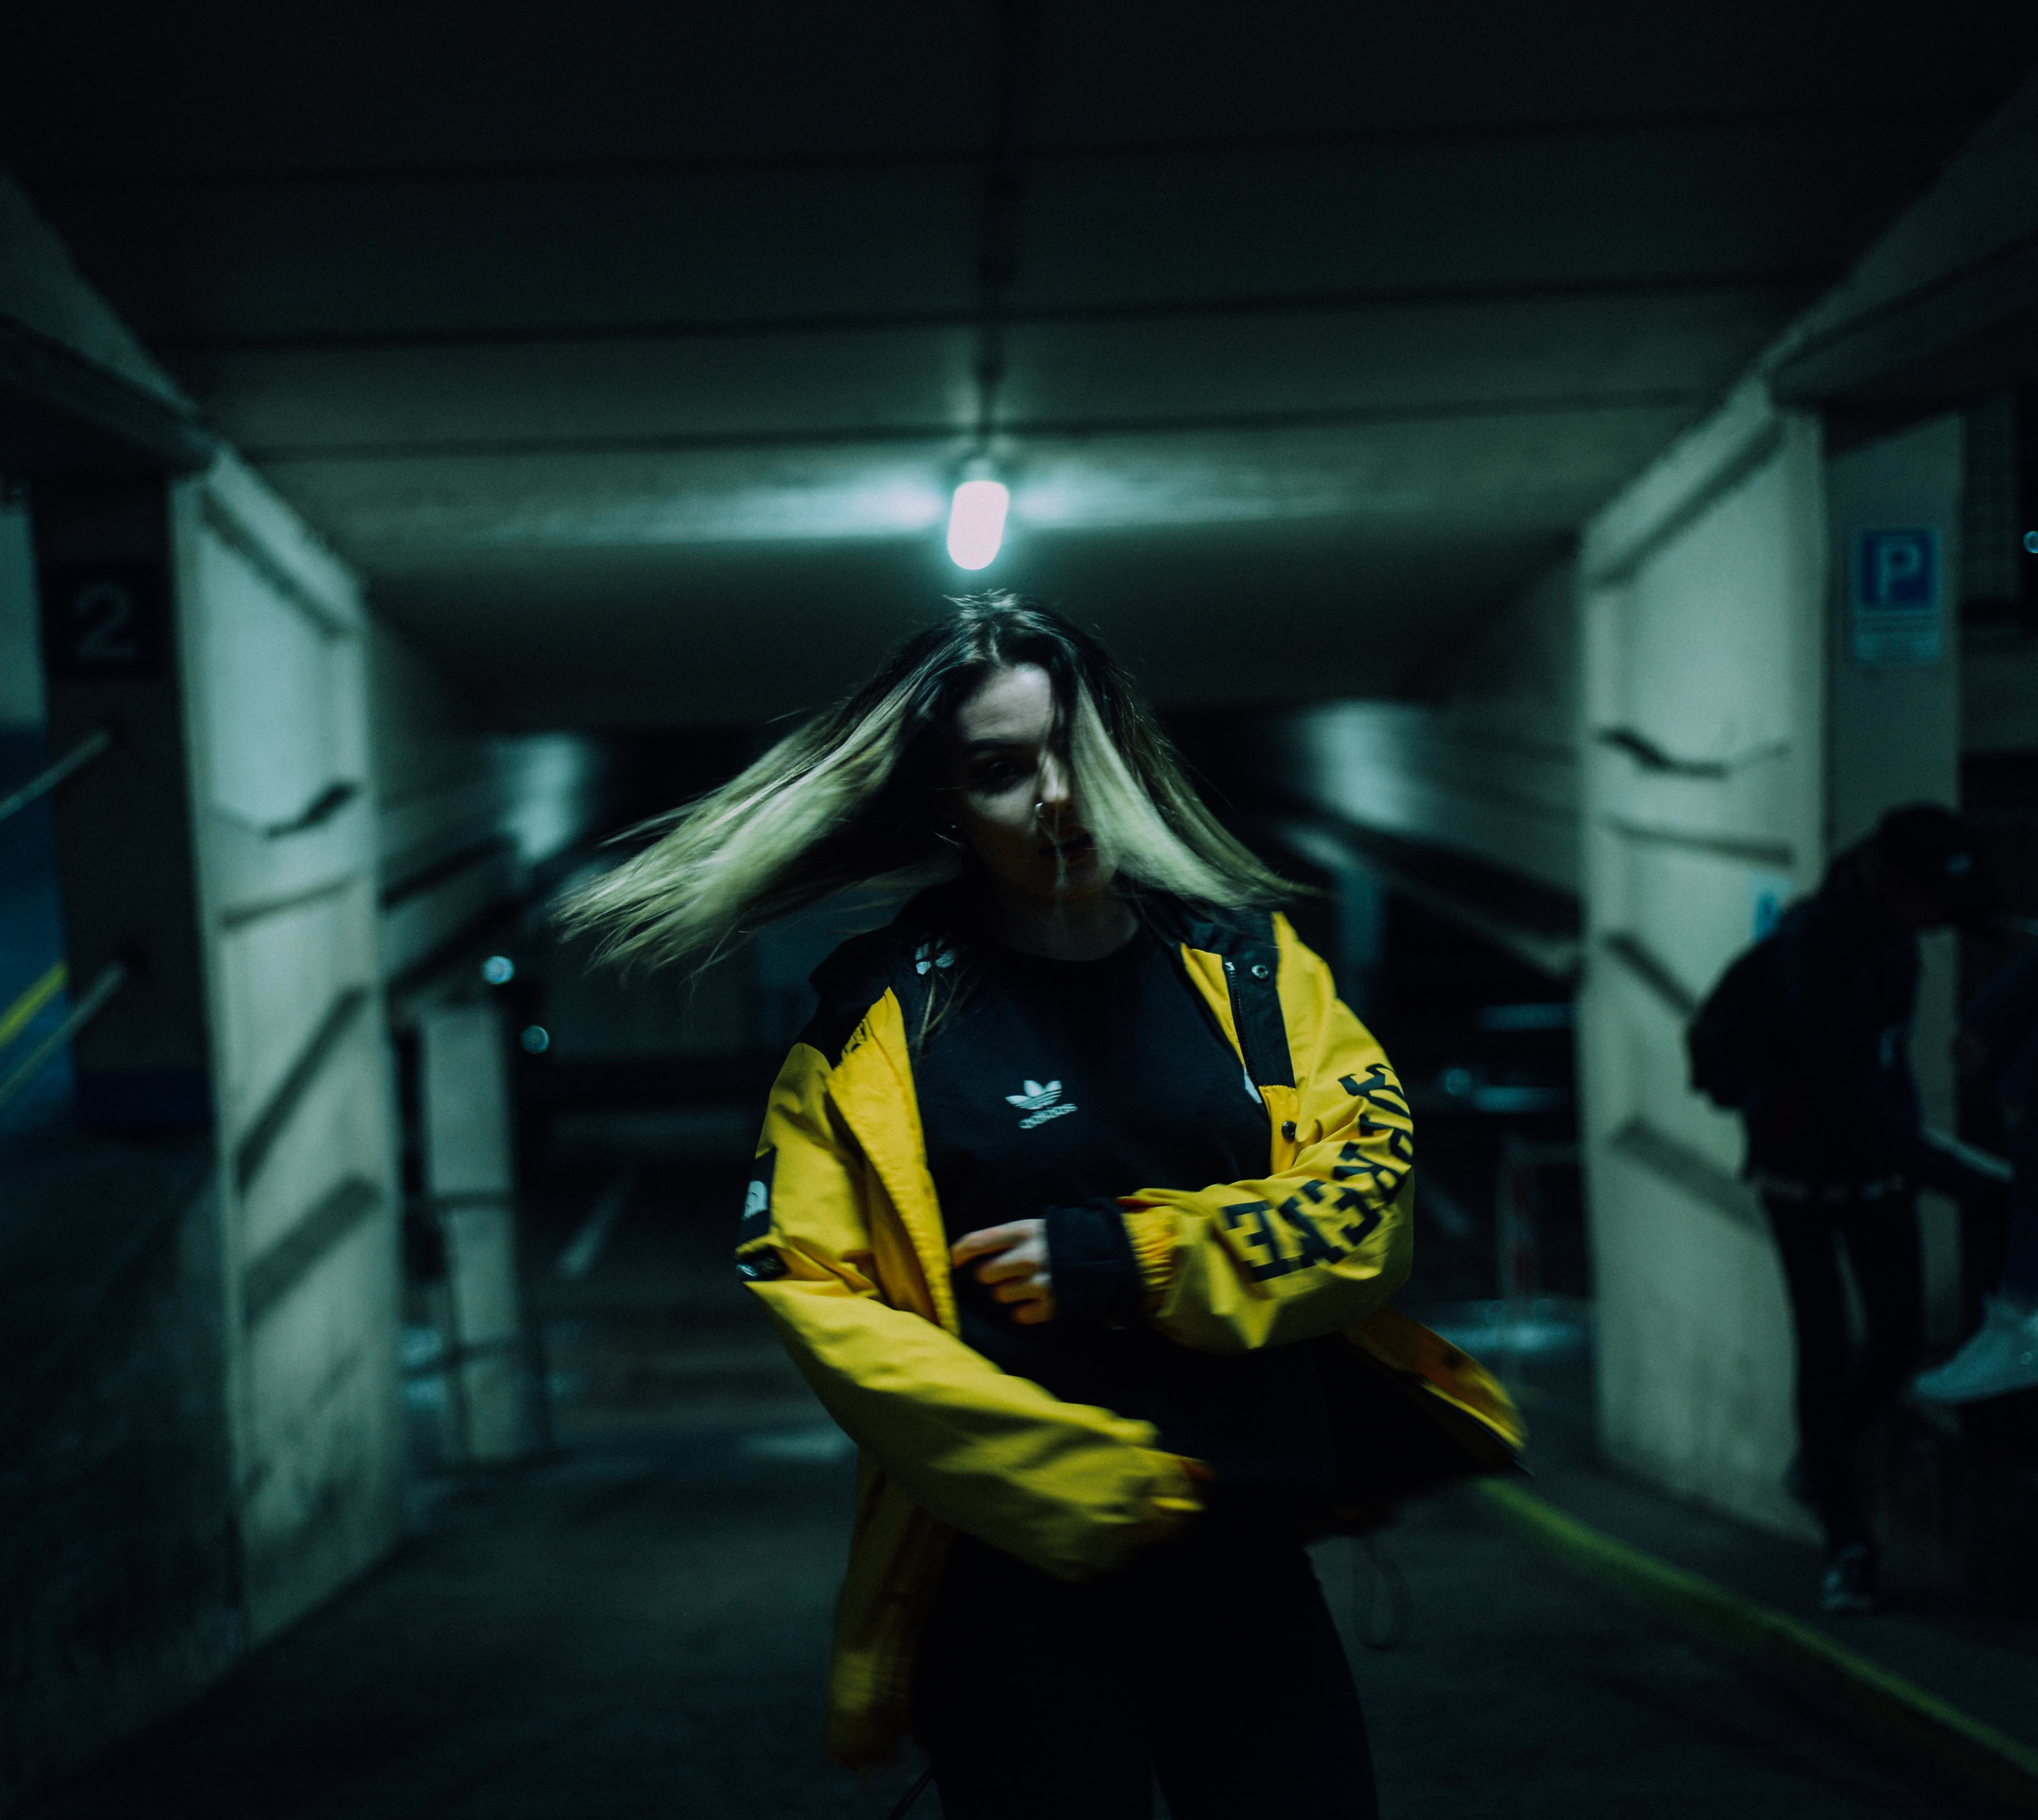
night, darkness, blue, midnight, screenshot, computer wallpaper